Camino del Cid

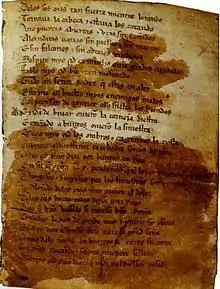
Cantar de mio Cid f. 1r (rep)

The Camino del Cid is an itinerary inspired by "El Cantar de mio Cid". In it, the author makes references to both history and fiction. The route taken by the historic Cid does not correspond exactly with that described in the poem. The author would have used available historical references added to his own knowledge of geography to draw a route traced mainly by Roman roads, trade routes, and historic paths. This network of paths, some of which still exist today, began to be traveled as itineraries of the Cid towards the end of the nineteenth century by Archer Milton Huntington, founder of the Hispanic Society of America, followed shortly thereafter by the search for traces of the Cid through the Castilian and Aragonese lands by the philologist Ramón Menéndez Pidal and his wife Maria Goyri.